List of university hospitals

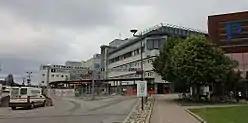
The central unit of the Kuopio University Hospital in Puijonlaakso, Finland

The following hospitals in Bologna are not strictly "university hospitals" but home at least one university department for research and teaching: